Agde

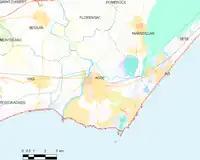
Map

Agde is located on the Hérault river, from the Mediterranean Sea, and from Paris. The Canal du Midi connects to the Hérault river at the Agde Round Lock ("L'Écluse Ronde d'Agde") just north of Agde, and the Hérault flows into the Mediterranean at